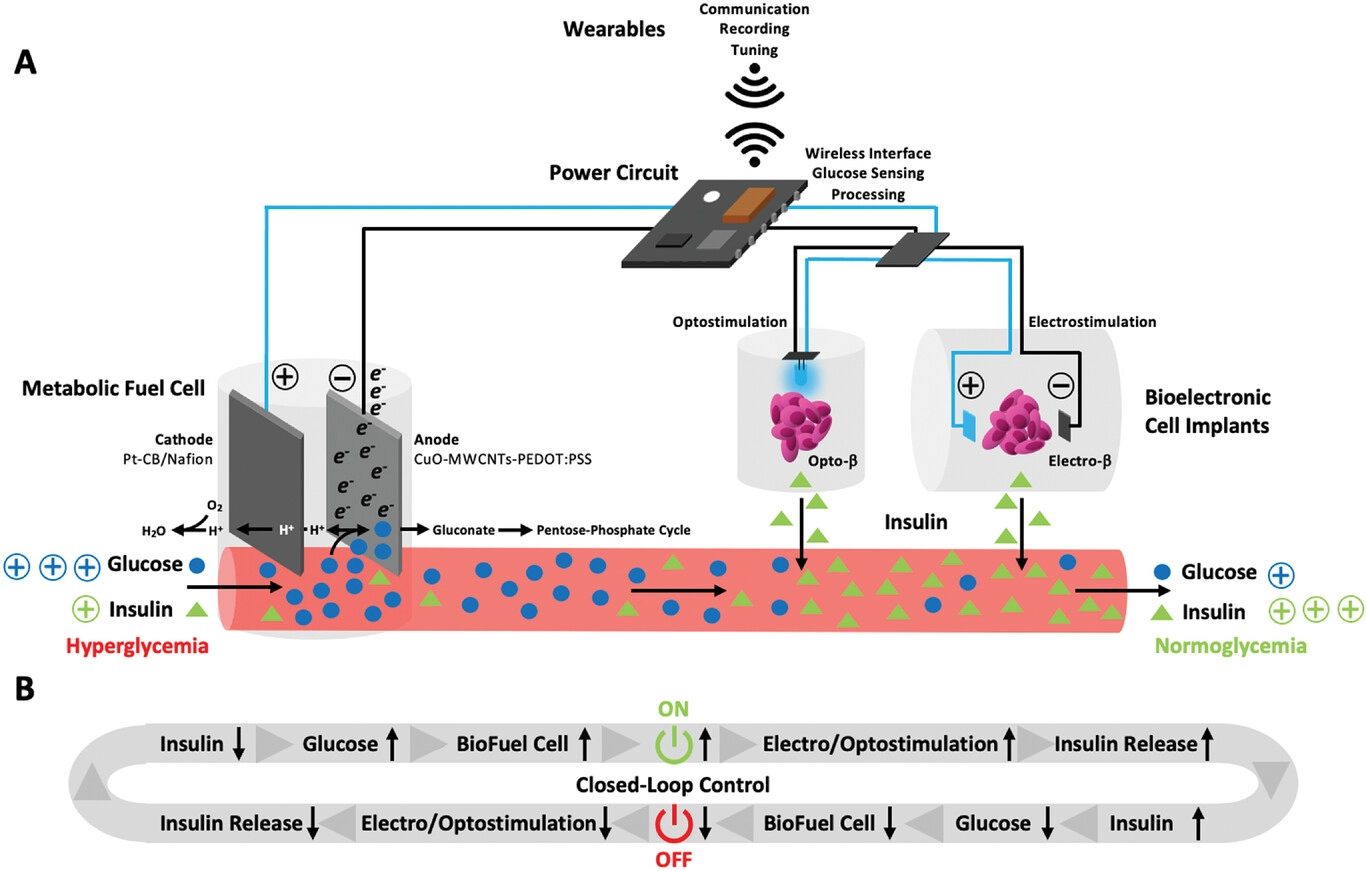
"Schematic of the non-enzymatic metabolic fuel cell for closed-loop control of blood-glucose homeostasis. A) Operation of the metabolic fuel cell. After implantation, the metabolic fuel cell connects to the bloodstream. At the anode, consisting of cupric oxide (CuO) nanoparticles embedded
Specialty: physiology
Image credit: Authors of the study: Debasis Maity, Preetam Guha Ray, Peter Buchmann, Maysam Mansouri, Martin Fussenegger